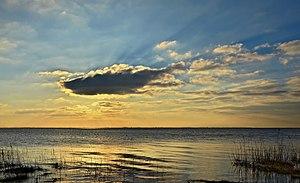
Soir sur l'estuaire de la Gironde, près de Port-Maubert, Saint-Fort-sur-Gironde, Charente-Maritime, France.
Saint-Fort-sur-Gironde est une commune du sud-ouest de la France, située dans le département de la Charente-Maritime. Ses habitants sont appelés les Saint-Fortais et les Saint-Fortaises.